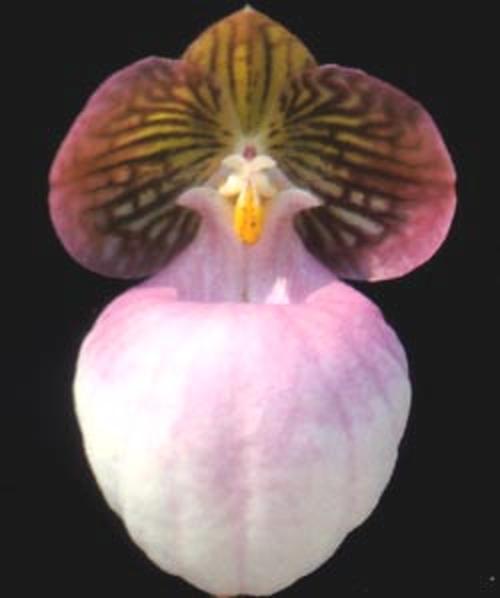
Label: hard-leaved pocket orchid